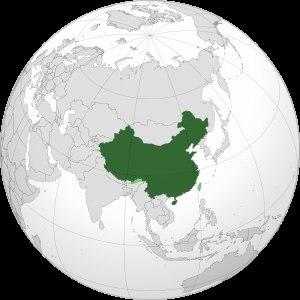
Taïwan, de manière usuelle, officiellement la république de Chine, parfois désignée en tant que république de Chine, est un État souverain de l'Asie de l'Est, dont le territoire s'étend actuellement sur l'île de Taïwan, ainsi que d'autres îles avoisinantes, celles de la province du Fujian et les îles Pescadores.